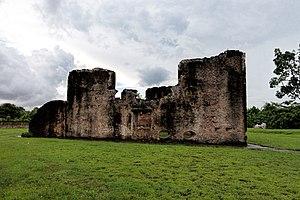
Cet article recense les sites inscrits au patrimoine mondial au Guyana.